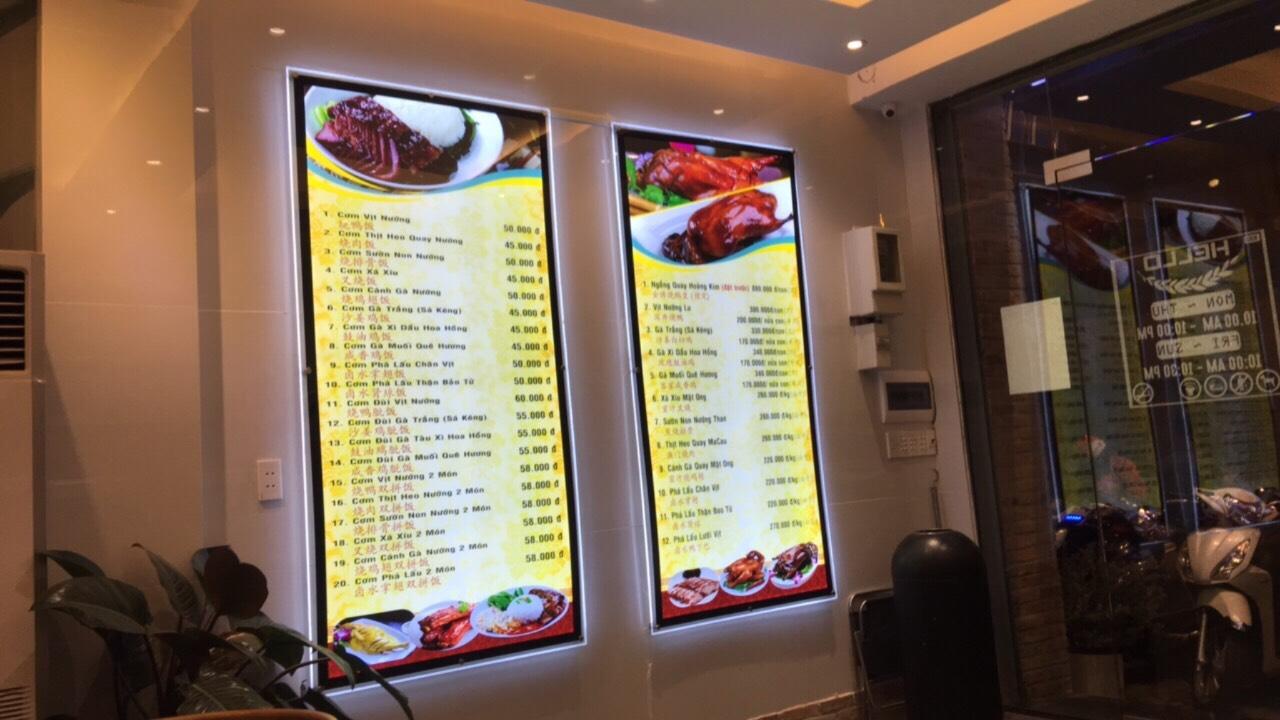
ở trong nhà hàng có sự xuất hiện của hai bảng thực đơn